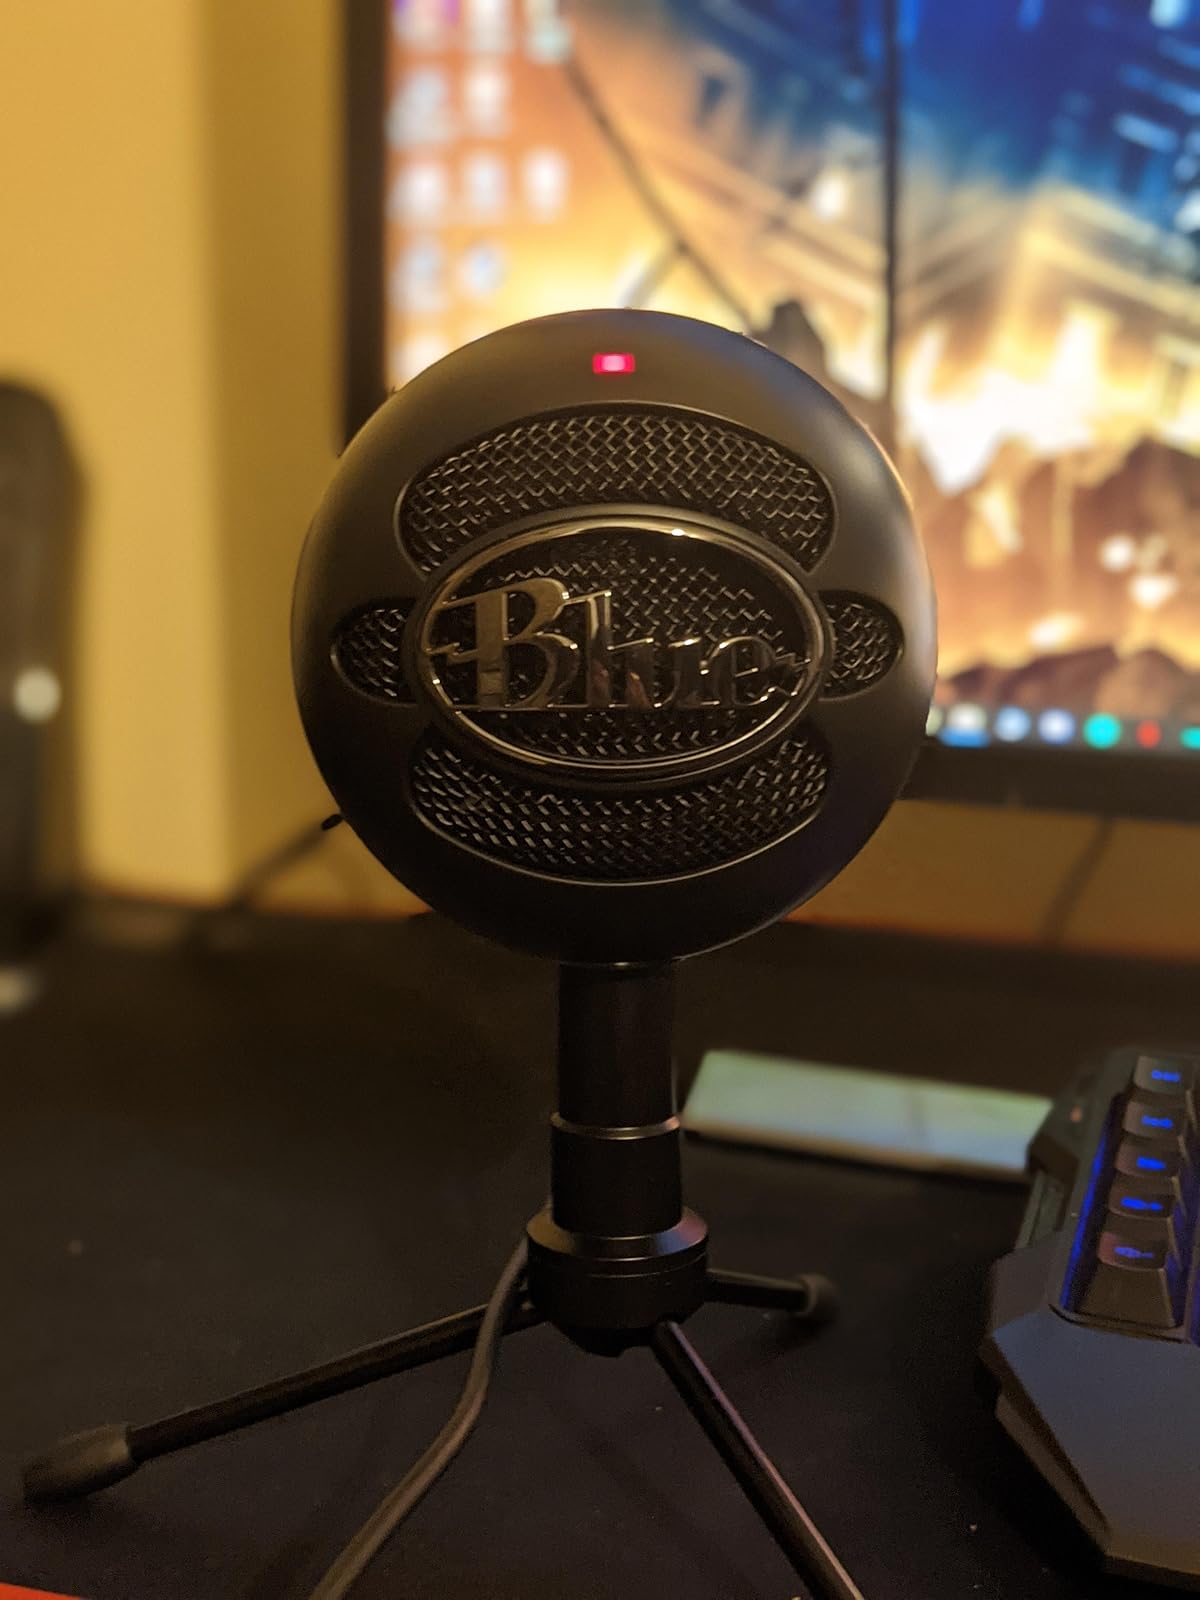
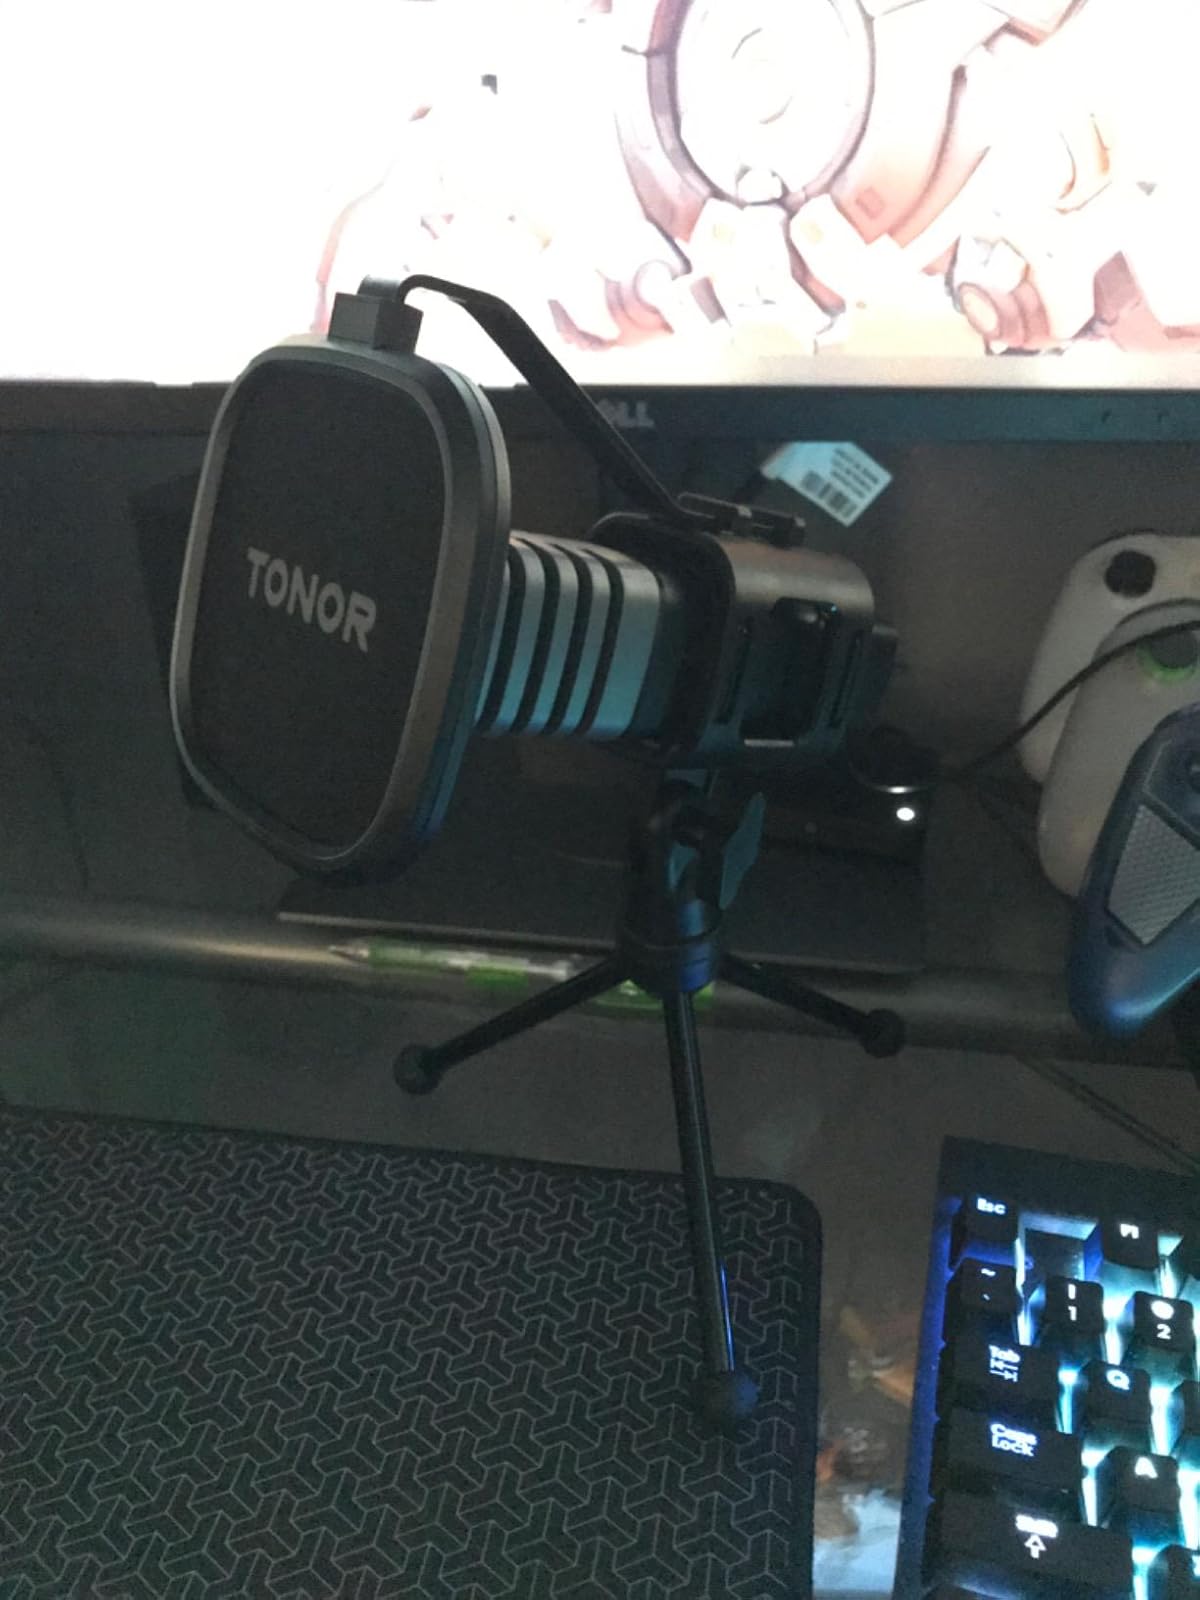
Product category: microphone
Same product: no